Matt Barlow

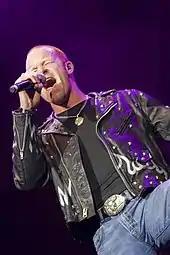
Barlow performing in 2010

On March 3, 2011, Matt Barlow announced that he will again be leaving Iced Earth after the band finishes its European festival shows, citing his commitment to his family and the need for Iced Earth to tour more as his reasons for retirement. On August 6, Barlow performed his farewell show with Iced Earth at the Wacken Open Air festival.